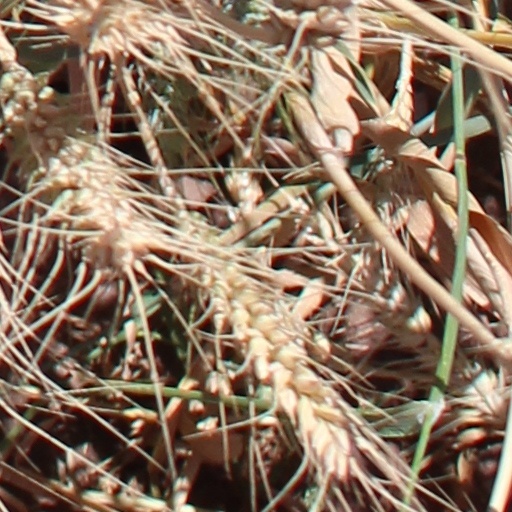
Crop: wheat